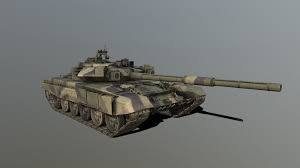
Label: Tank